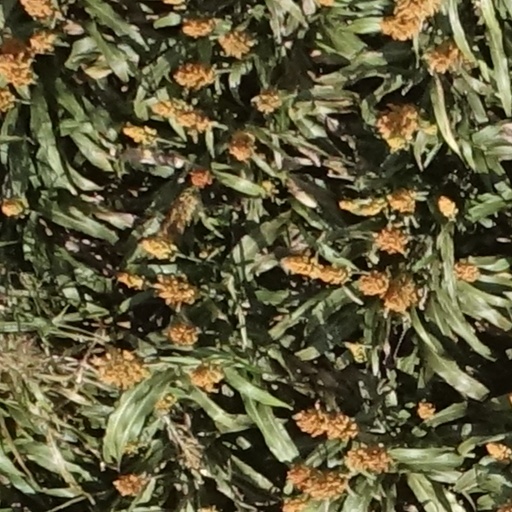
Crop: sorghum